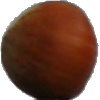
Label: nut_forest